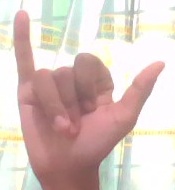
ASL sign: Y